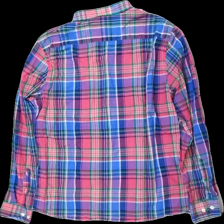
View: back
Type: Shirt
Category: Men
Brand: Not in the list
Brand text on label: savvy citizen
Colors: White, Blue, Multicolor, Pink
Material: 100% cotton
Pattern: Checkered print
Cut: Regular
Size: XL
Season: All
Damage location: top center
Damage 3 location: top left
Price range: 50-100
Recommended usage: Reuse
Description: rutig skjorta